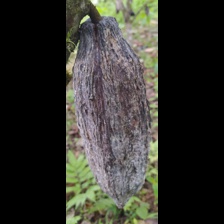
Label: phytophthora